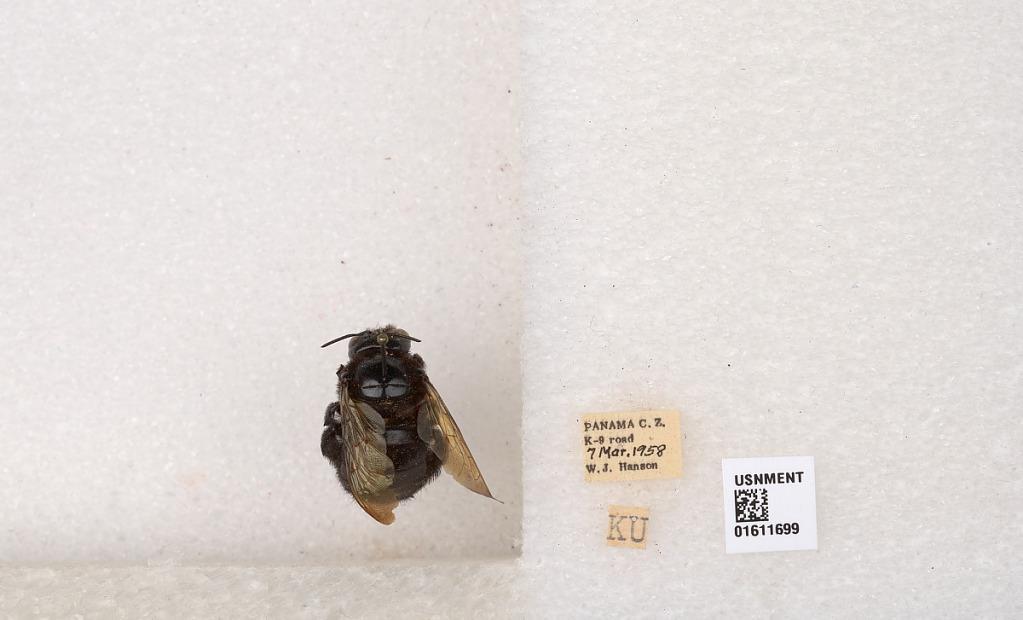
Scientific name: Xylocopa
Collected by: H. Wing
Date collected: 1958-3-7
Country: Panama
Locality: C.Z., K-9 road